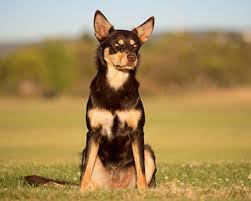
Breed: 209-n000049-kelpie